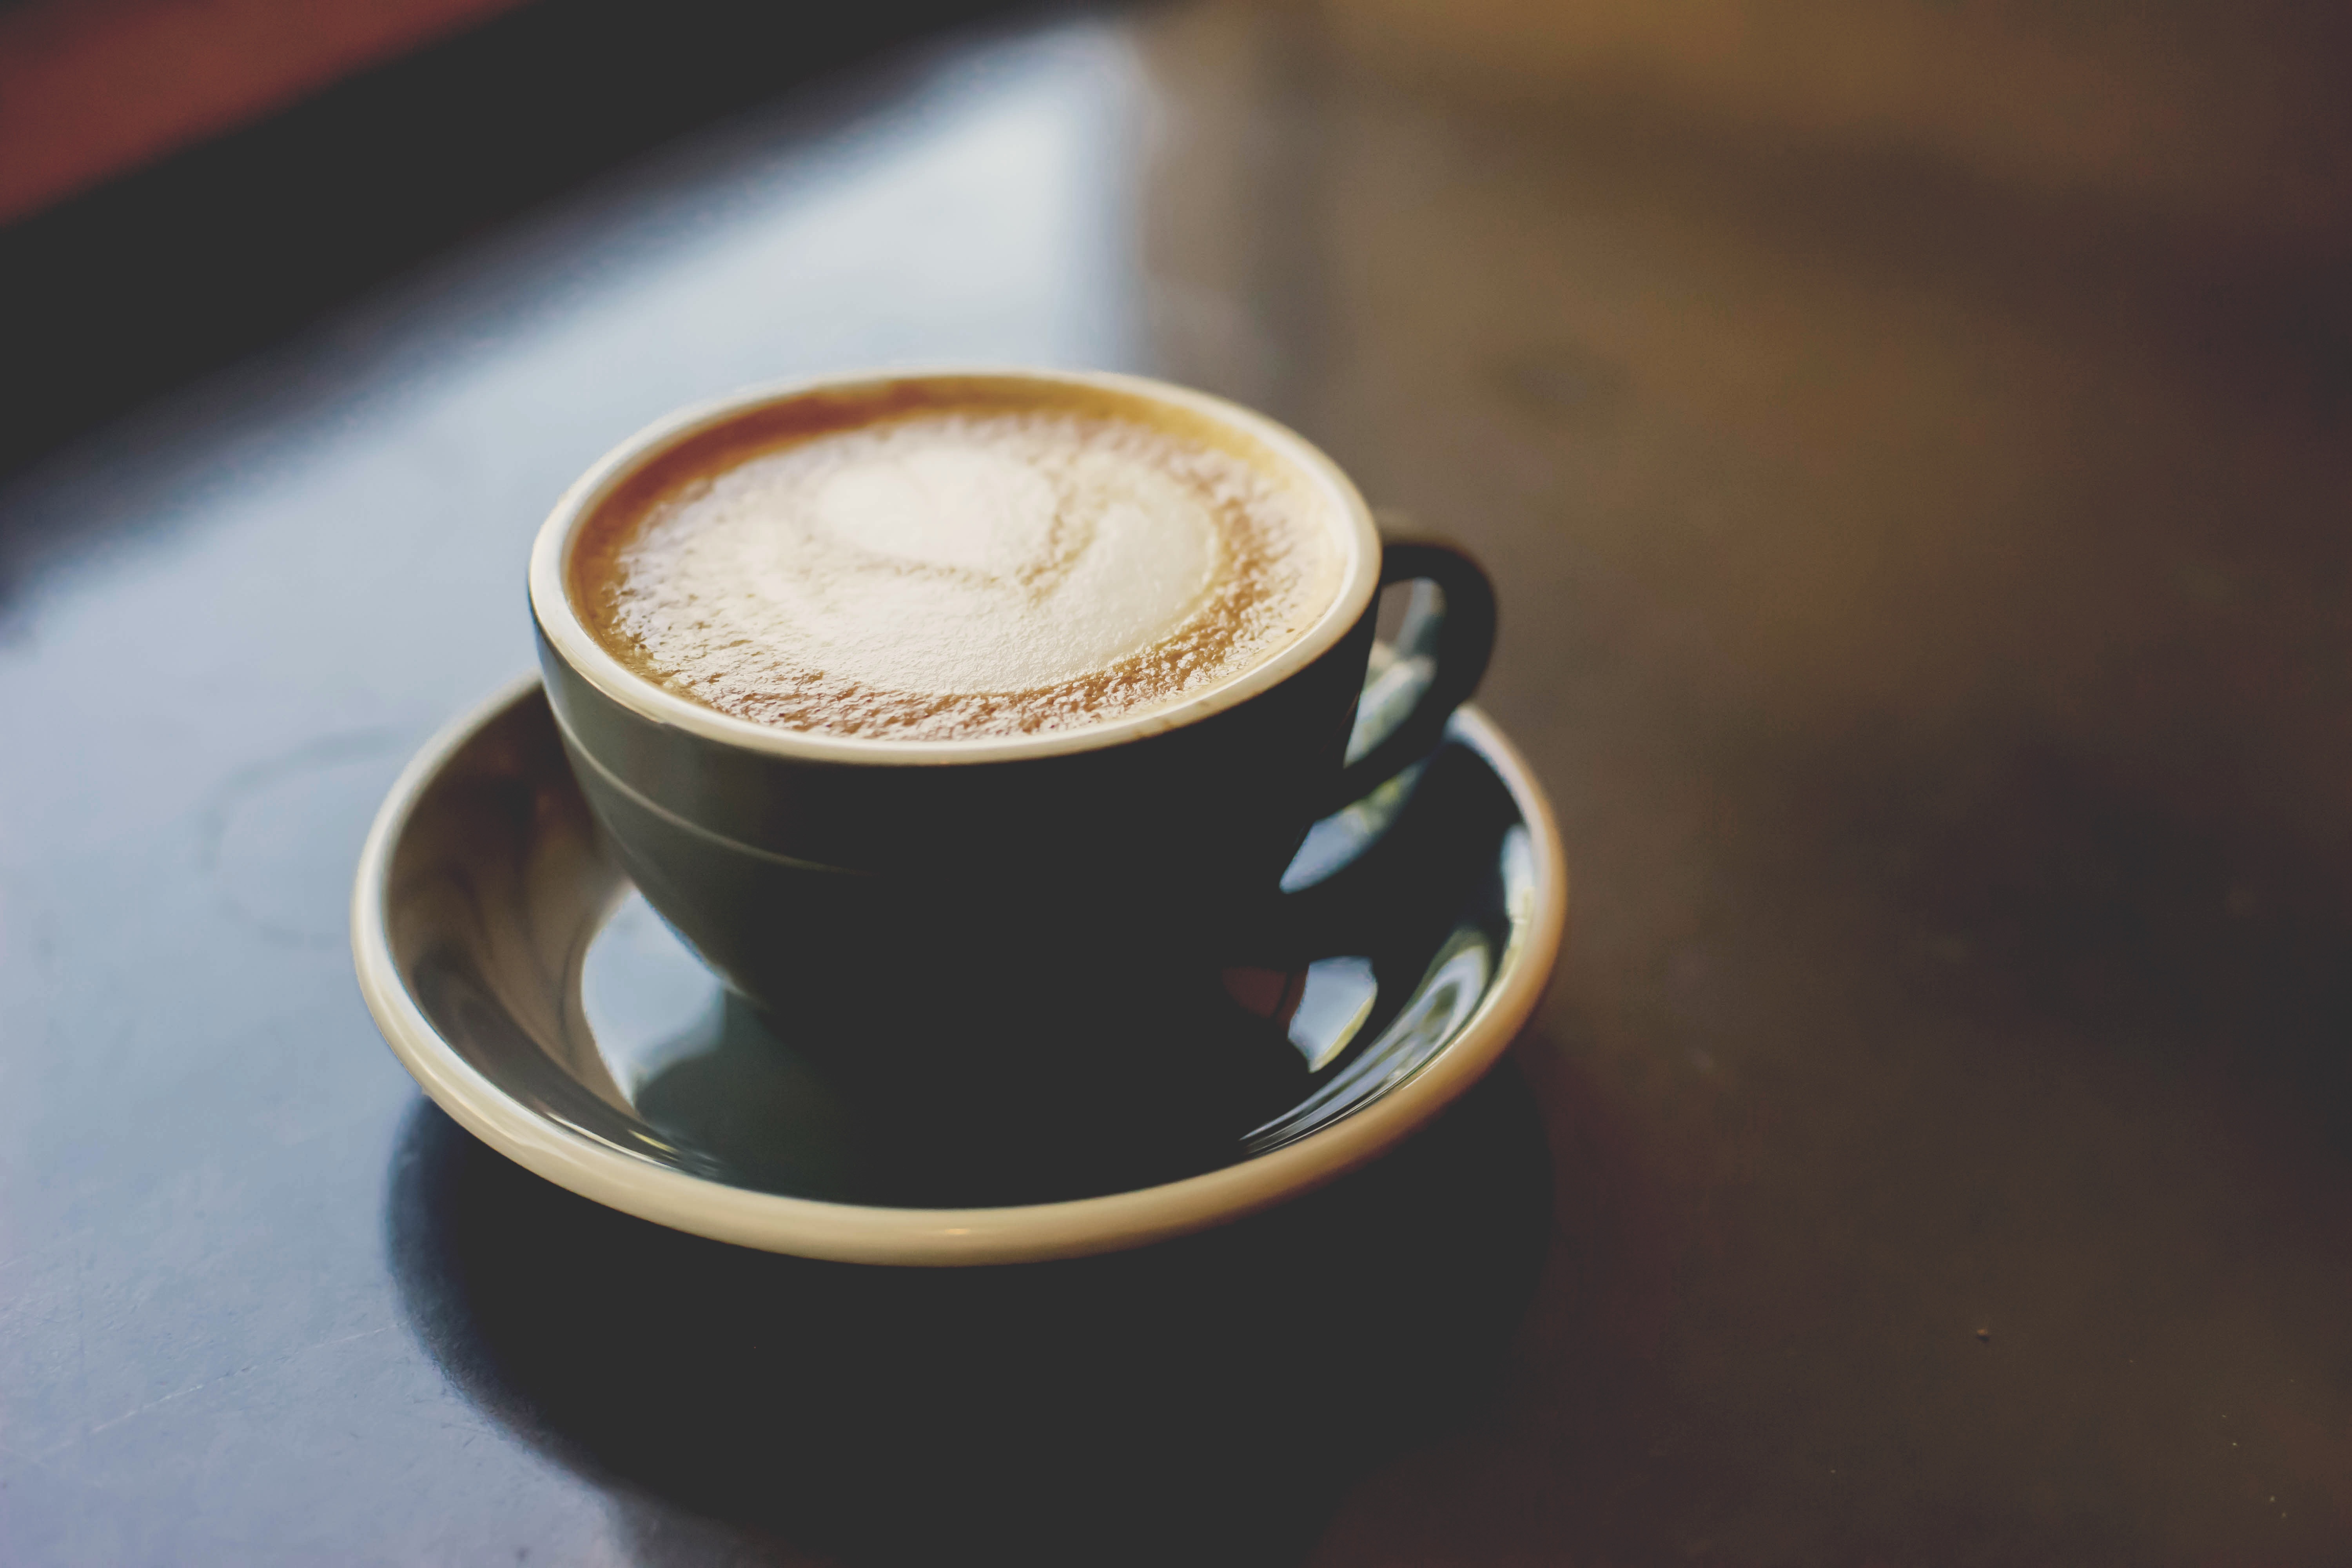
table, cafe, coffee, people, wood, white, vintage, retro, morning, restaurant, dark, bar, aroma, bean, cup, latte, cappuccino, shop, young, food, space, brown, beverage, drink, business, black, breakfast, espresso, mug, coffee cup, caffeine, design, hot, wooden, break, taste, mocha, roasted, ristretto